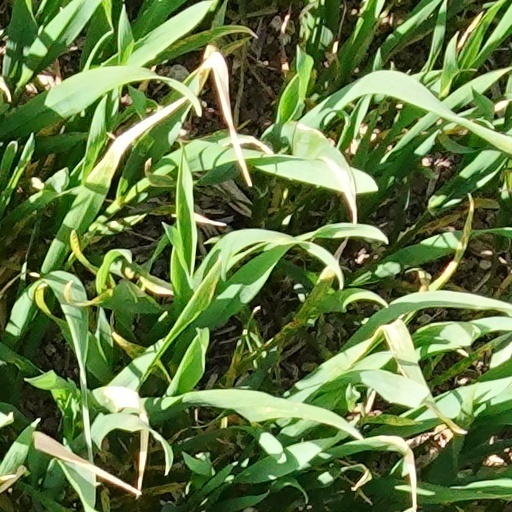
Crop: wheat